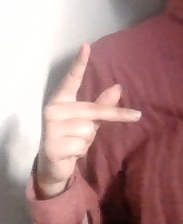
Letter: dha